Mississippi Highway 481

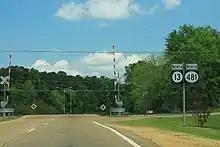
Concurrency of MS 481 and MS 13 in Morton

North of the interchange, MS 481 turns to the northwest. At the Morton city limits, the road name changes to Fifth Street, state maintenance ends, and city maintenance continues for the next . This portion of the highway is signed "To MS 481" with shields and "Hwy 481 S" on street signs. Houses surround the highway inside the city limits. The road curves to due north where business begin to line the road. At a signalized intersection with U.S. Route 80 (US 80), MS 481 heads west along it forming a concurrency. At this point, the highway is two lanes, but includes a center turn lane. Less than later, US 80/MS 481 reach a four-way stop-controlled intersection with MS 13. MS 481 turns north along MS 13, a four-lane divided highway, first crossing a railroad at-grade before narrowing to a two-lane road. At the next intersection, MS 481 breaks off the MS 13 concurrency to head northwest along a two-lane road. Curving to the north, MS 481 reaches a clearing where farm fields surround the road. The state highway formally exits the national forest before curving to the west at the community of Branch. Crossing into Rankin County, MS 481 passes through Leesburg. Later, at the settlement of West Leesburg, also known as Billbros Corner, MS 481 reaches its end at MS 43.